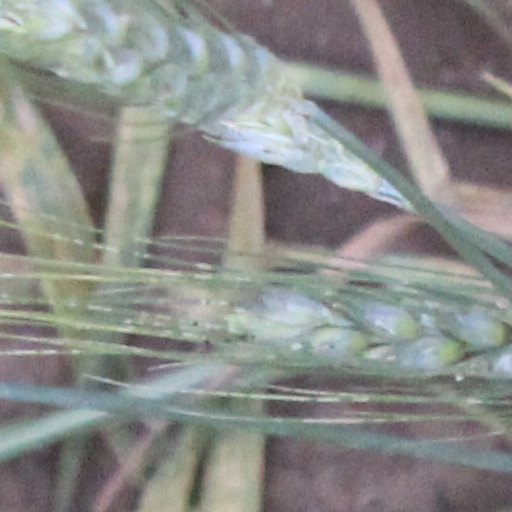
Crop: wheat